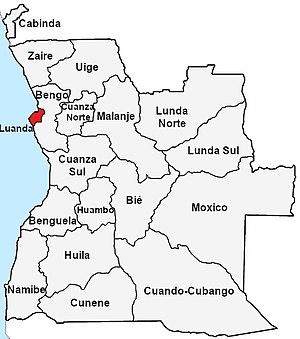
Cet article documente les pays et territoires africains touchés par le SARS-CoV-2 responsable de la pandémie de Covid-19 enregistrée pour la première fois en Asie de l'est à Wuhan. Il peut ne pas inclure toutes les réponses et mesures les plus récentes.